International Freighting Corporation

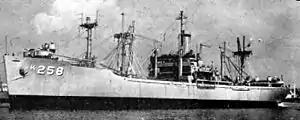
A Victory ship of World War II

International Freighting Corporation sold its American Republics Line to the United States Maritime Commission in 1926. In 1946 the line was sold to Moore-McCormack. American Republics Line then became a Mooremack subsidiary. American Republics Line was called "The Good Neighbor Fleet".